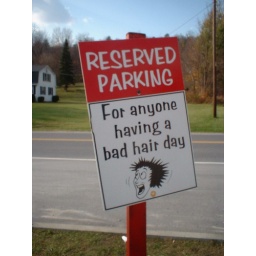
Also taken at The Apple Barn. They had cute signs in the parking lot.